James Pilkington (bishop)

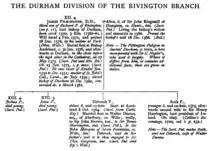
Family of James Pilkington

In or before 1564 James Pilkington privately married Alice Kingsmill (died 25 June 1594), daughter of Sir John Kingsmill of Sydmonton Court in Hampshire, a leading Protestant. They had two sons and two daughters: